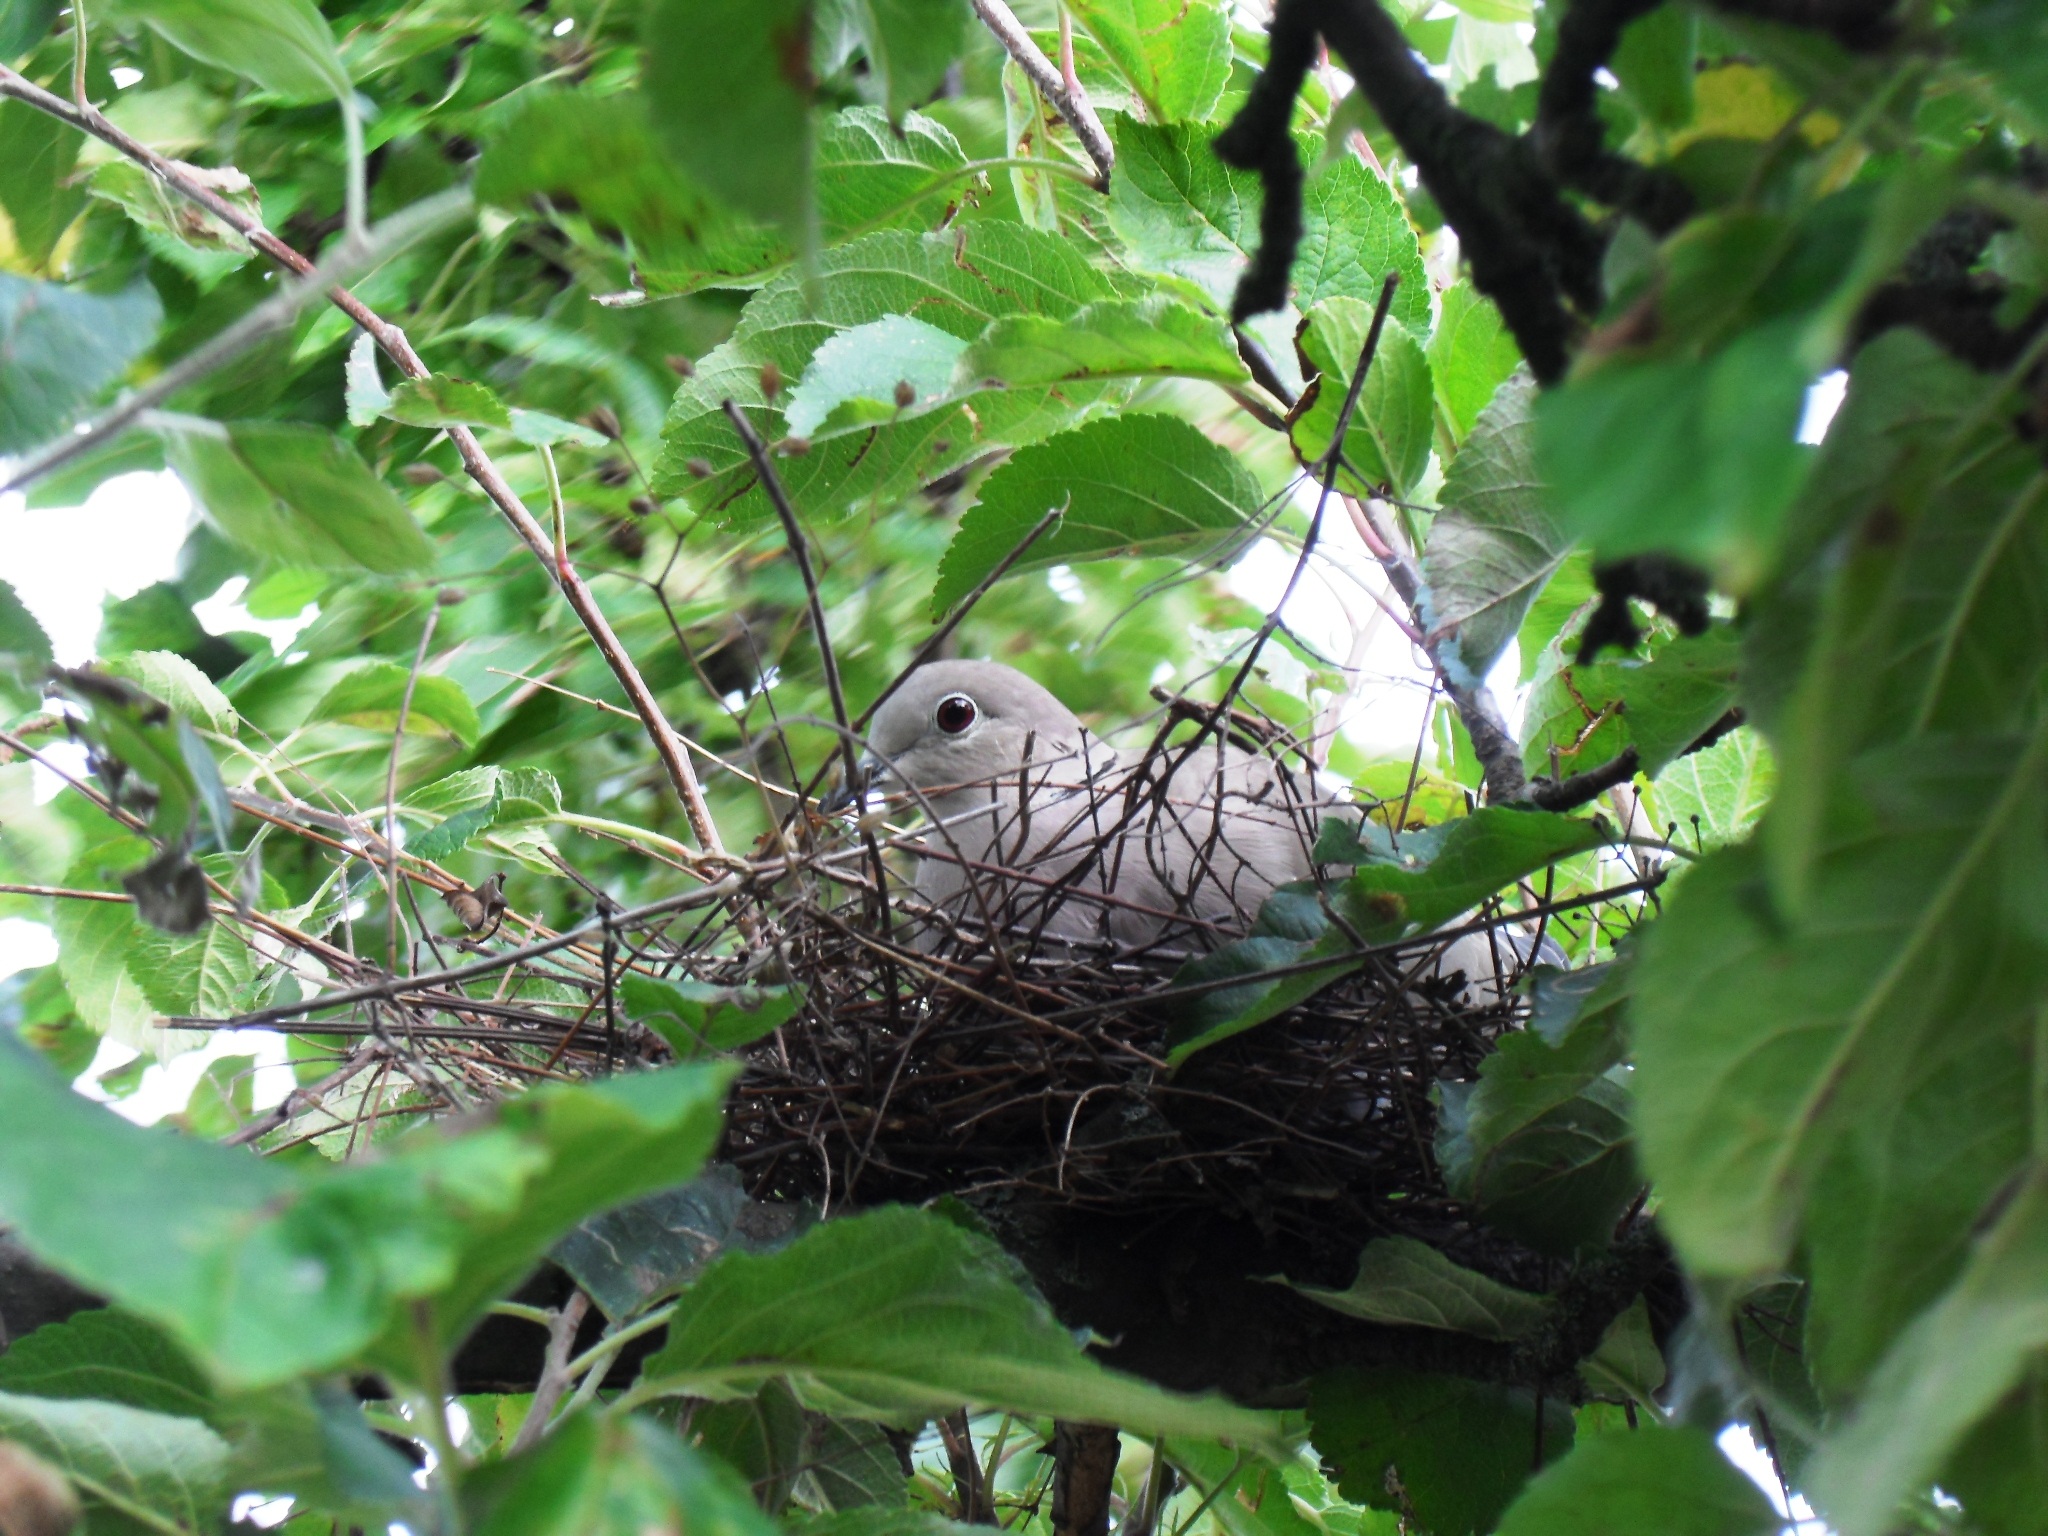
branch, bird, wildlife, jungle, insect, fauna, invertebrate, pigeon, rainforest, bird nest, dove, nest, ready, perching bird